Elisabetta Sirani

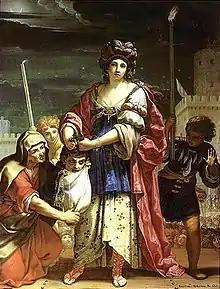
"Judith with the Head of Holofernes"

The subject of Judith is a popular one for female artists of the seventeenth century, and even before and after. The number of women completing and studying history paintings increased at this time. This was especially prevalent for those who had fathers who exclusively studied history painting, or mostly this topic. Elisabetta Sirani was no exception, as her father studied and taught history painting. In Sirani's rendition, Judith is the apex figure, creating a classical, triangular composition reminiscent of the Renaissance. Judith's handmaiden is old and decrepit, aiding Judith with carrying the head of Holofernes. Sirani portrays Judith in the nighttime, succumbing to the viewer with her act of murder. This painting has been compared to Gentileschi's "Judith Slaying Holofernes" from 1620, which has often been regarded as violent. Both represent Judith as a strong figure, though Sirani's hierarchically reaches the top of the picture plane. Whereas Gentileschi portrays the handmaiden in total collusion with Judith, Sirani depicts a less active handmaiden, emphasizing the forcefulness of Judith in this way.